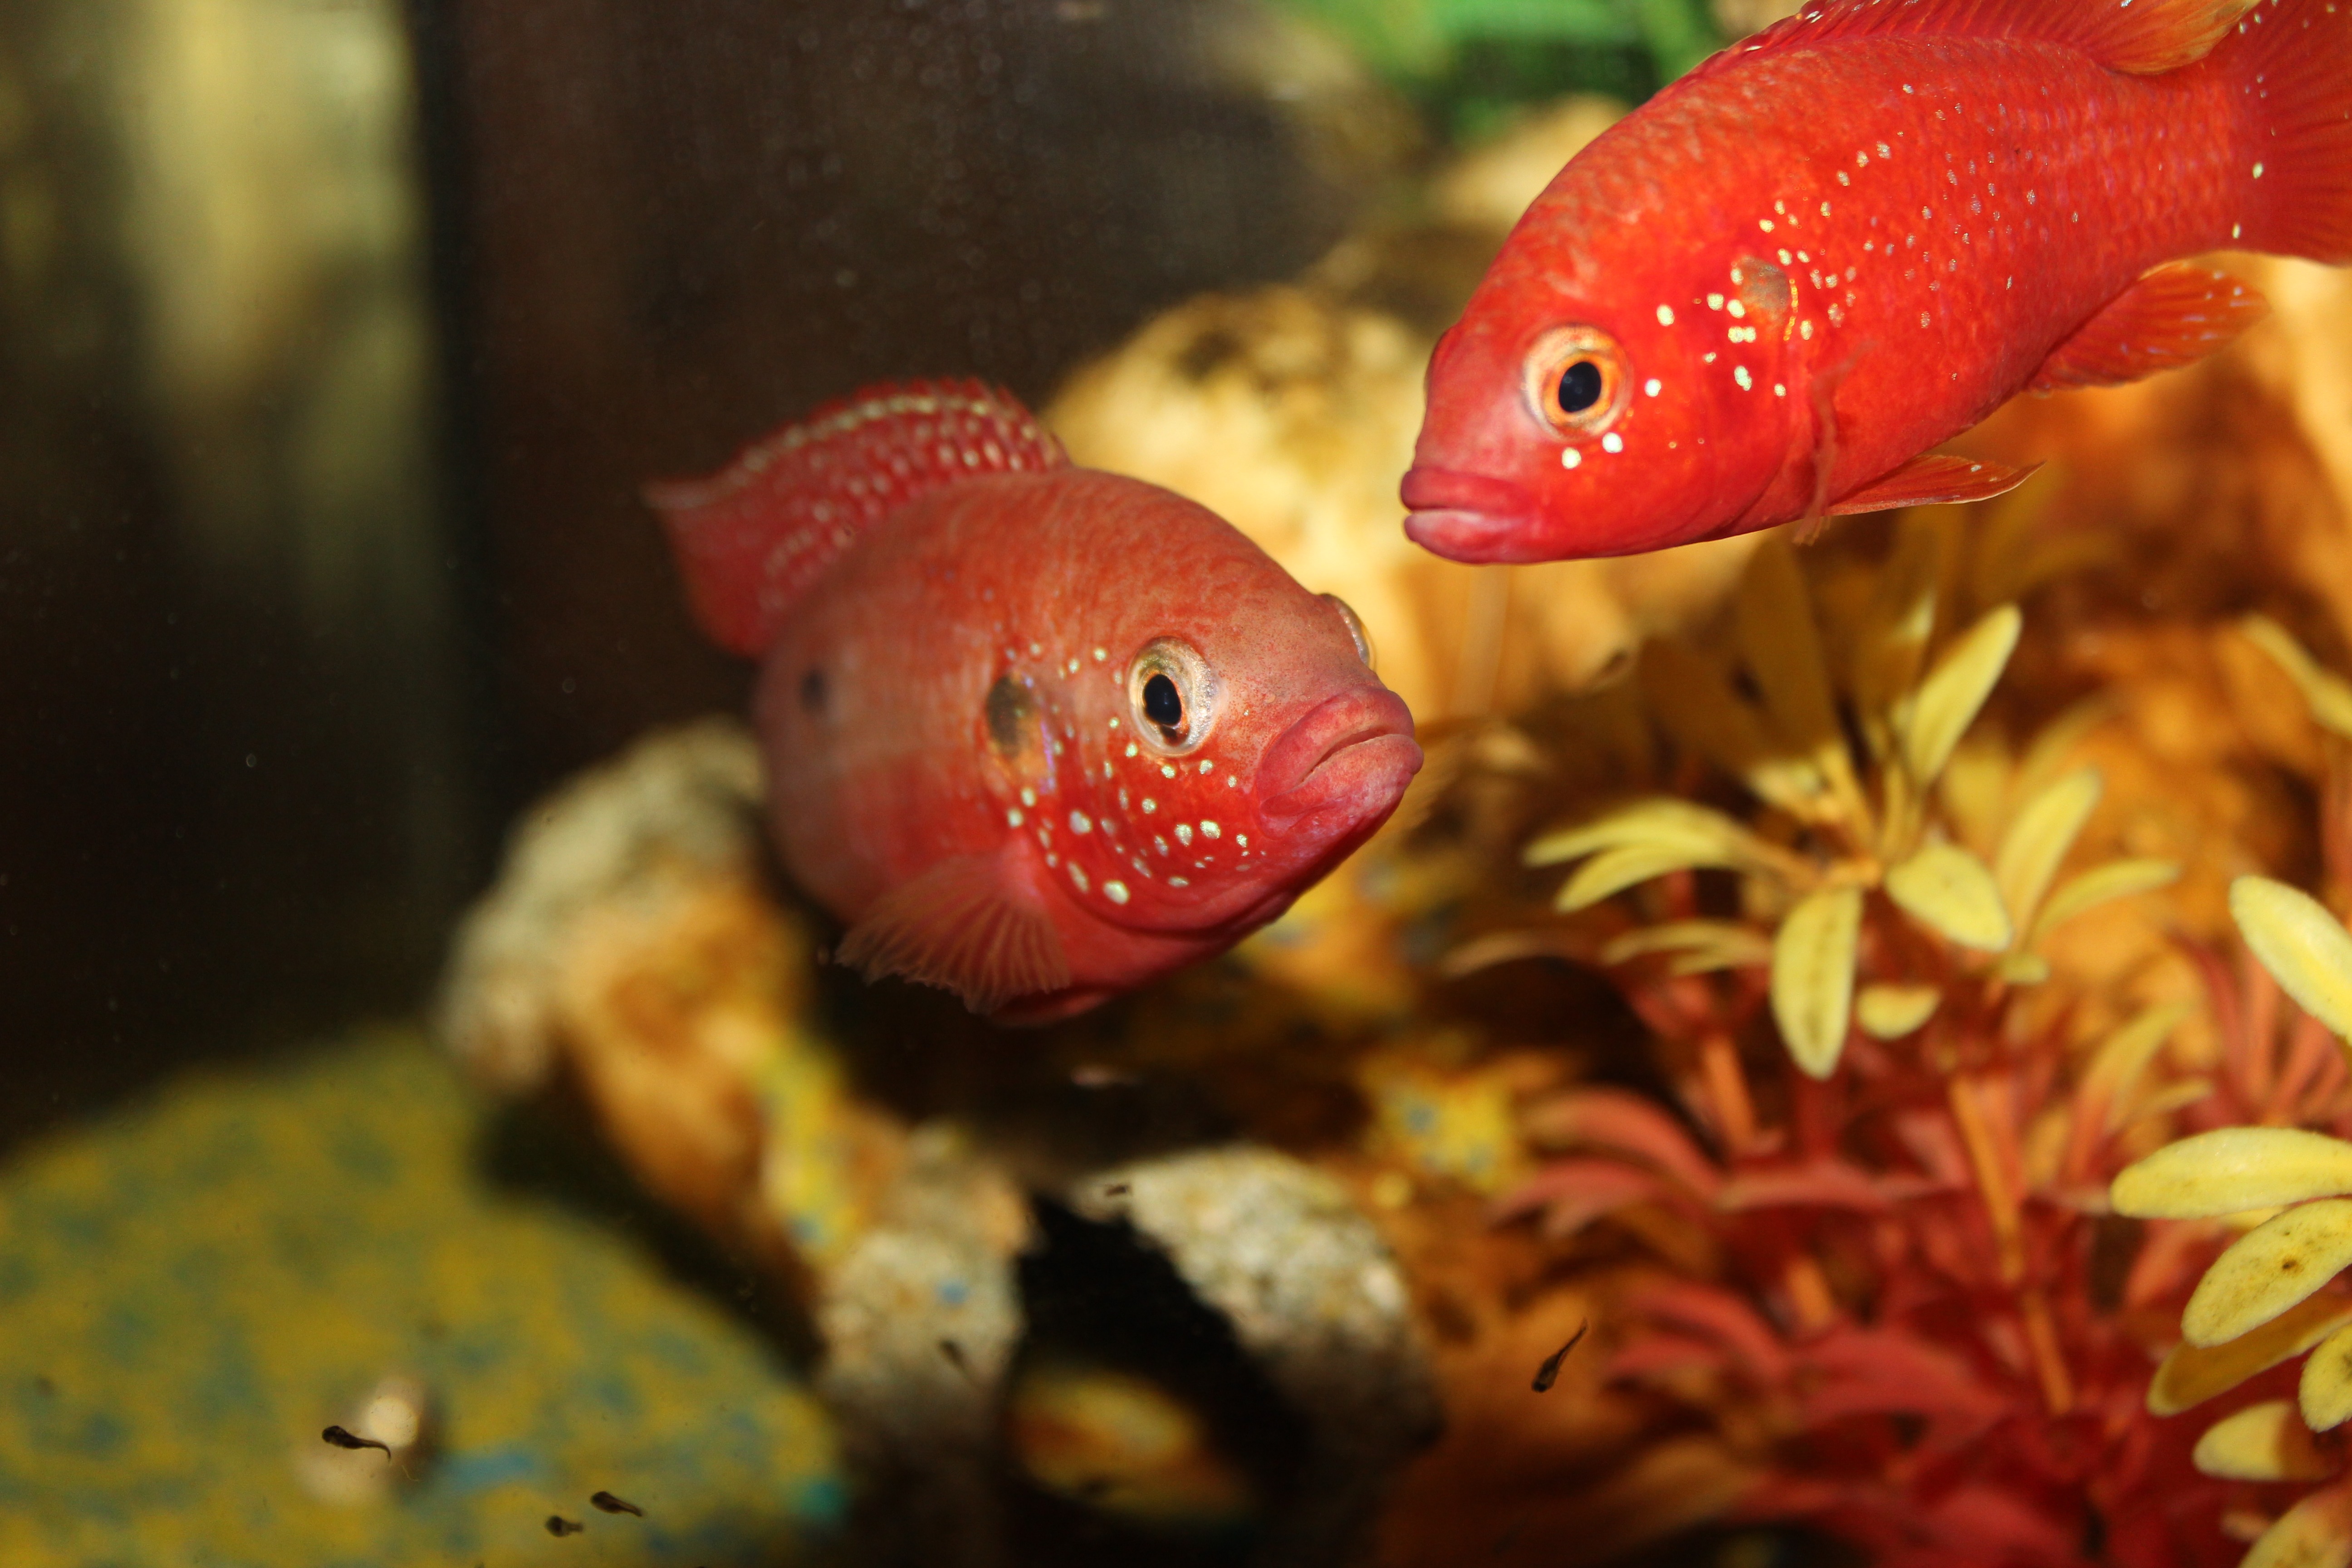
water, red, biology, fish, fauna, aquarium, goldfish, macro photography, marine biology, pomacentridae